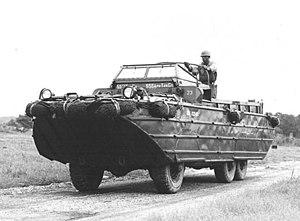
Le DUKW 353 est un véhicule amphibie destiné à décharger les cargos en l’absence de ports. Il fut conçu en 1941 par la firme Sparkman and Stephens Inc. pour le compte de l'armée américaine sur la base du GMC AFKWX 353 6x6. Au cours de la Seconde Guerre mondiale, 21 247 unités furent produites.
Un véhicule amphibie est un véhicule qui peut se déplacer sur terre et sur l’eau.